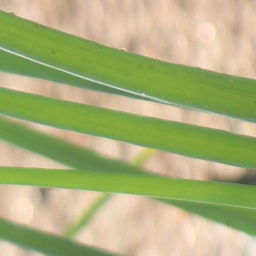
Label: healthy